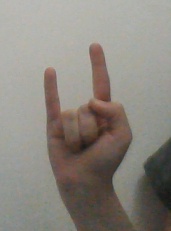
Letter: la